American Association of Independent Music

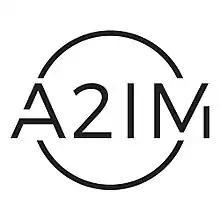
A2IM logo

The American Association of Independent Music (A2IM) is a trade association that represents independent record labels in the United States, founded in 2005. A2IM is headquartered in New York City, with chapters located in Nashville, Chicago, Northern California, Southern California, and the Pacific Northwest. Among other events, they organize the annual Libera Awards.